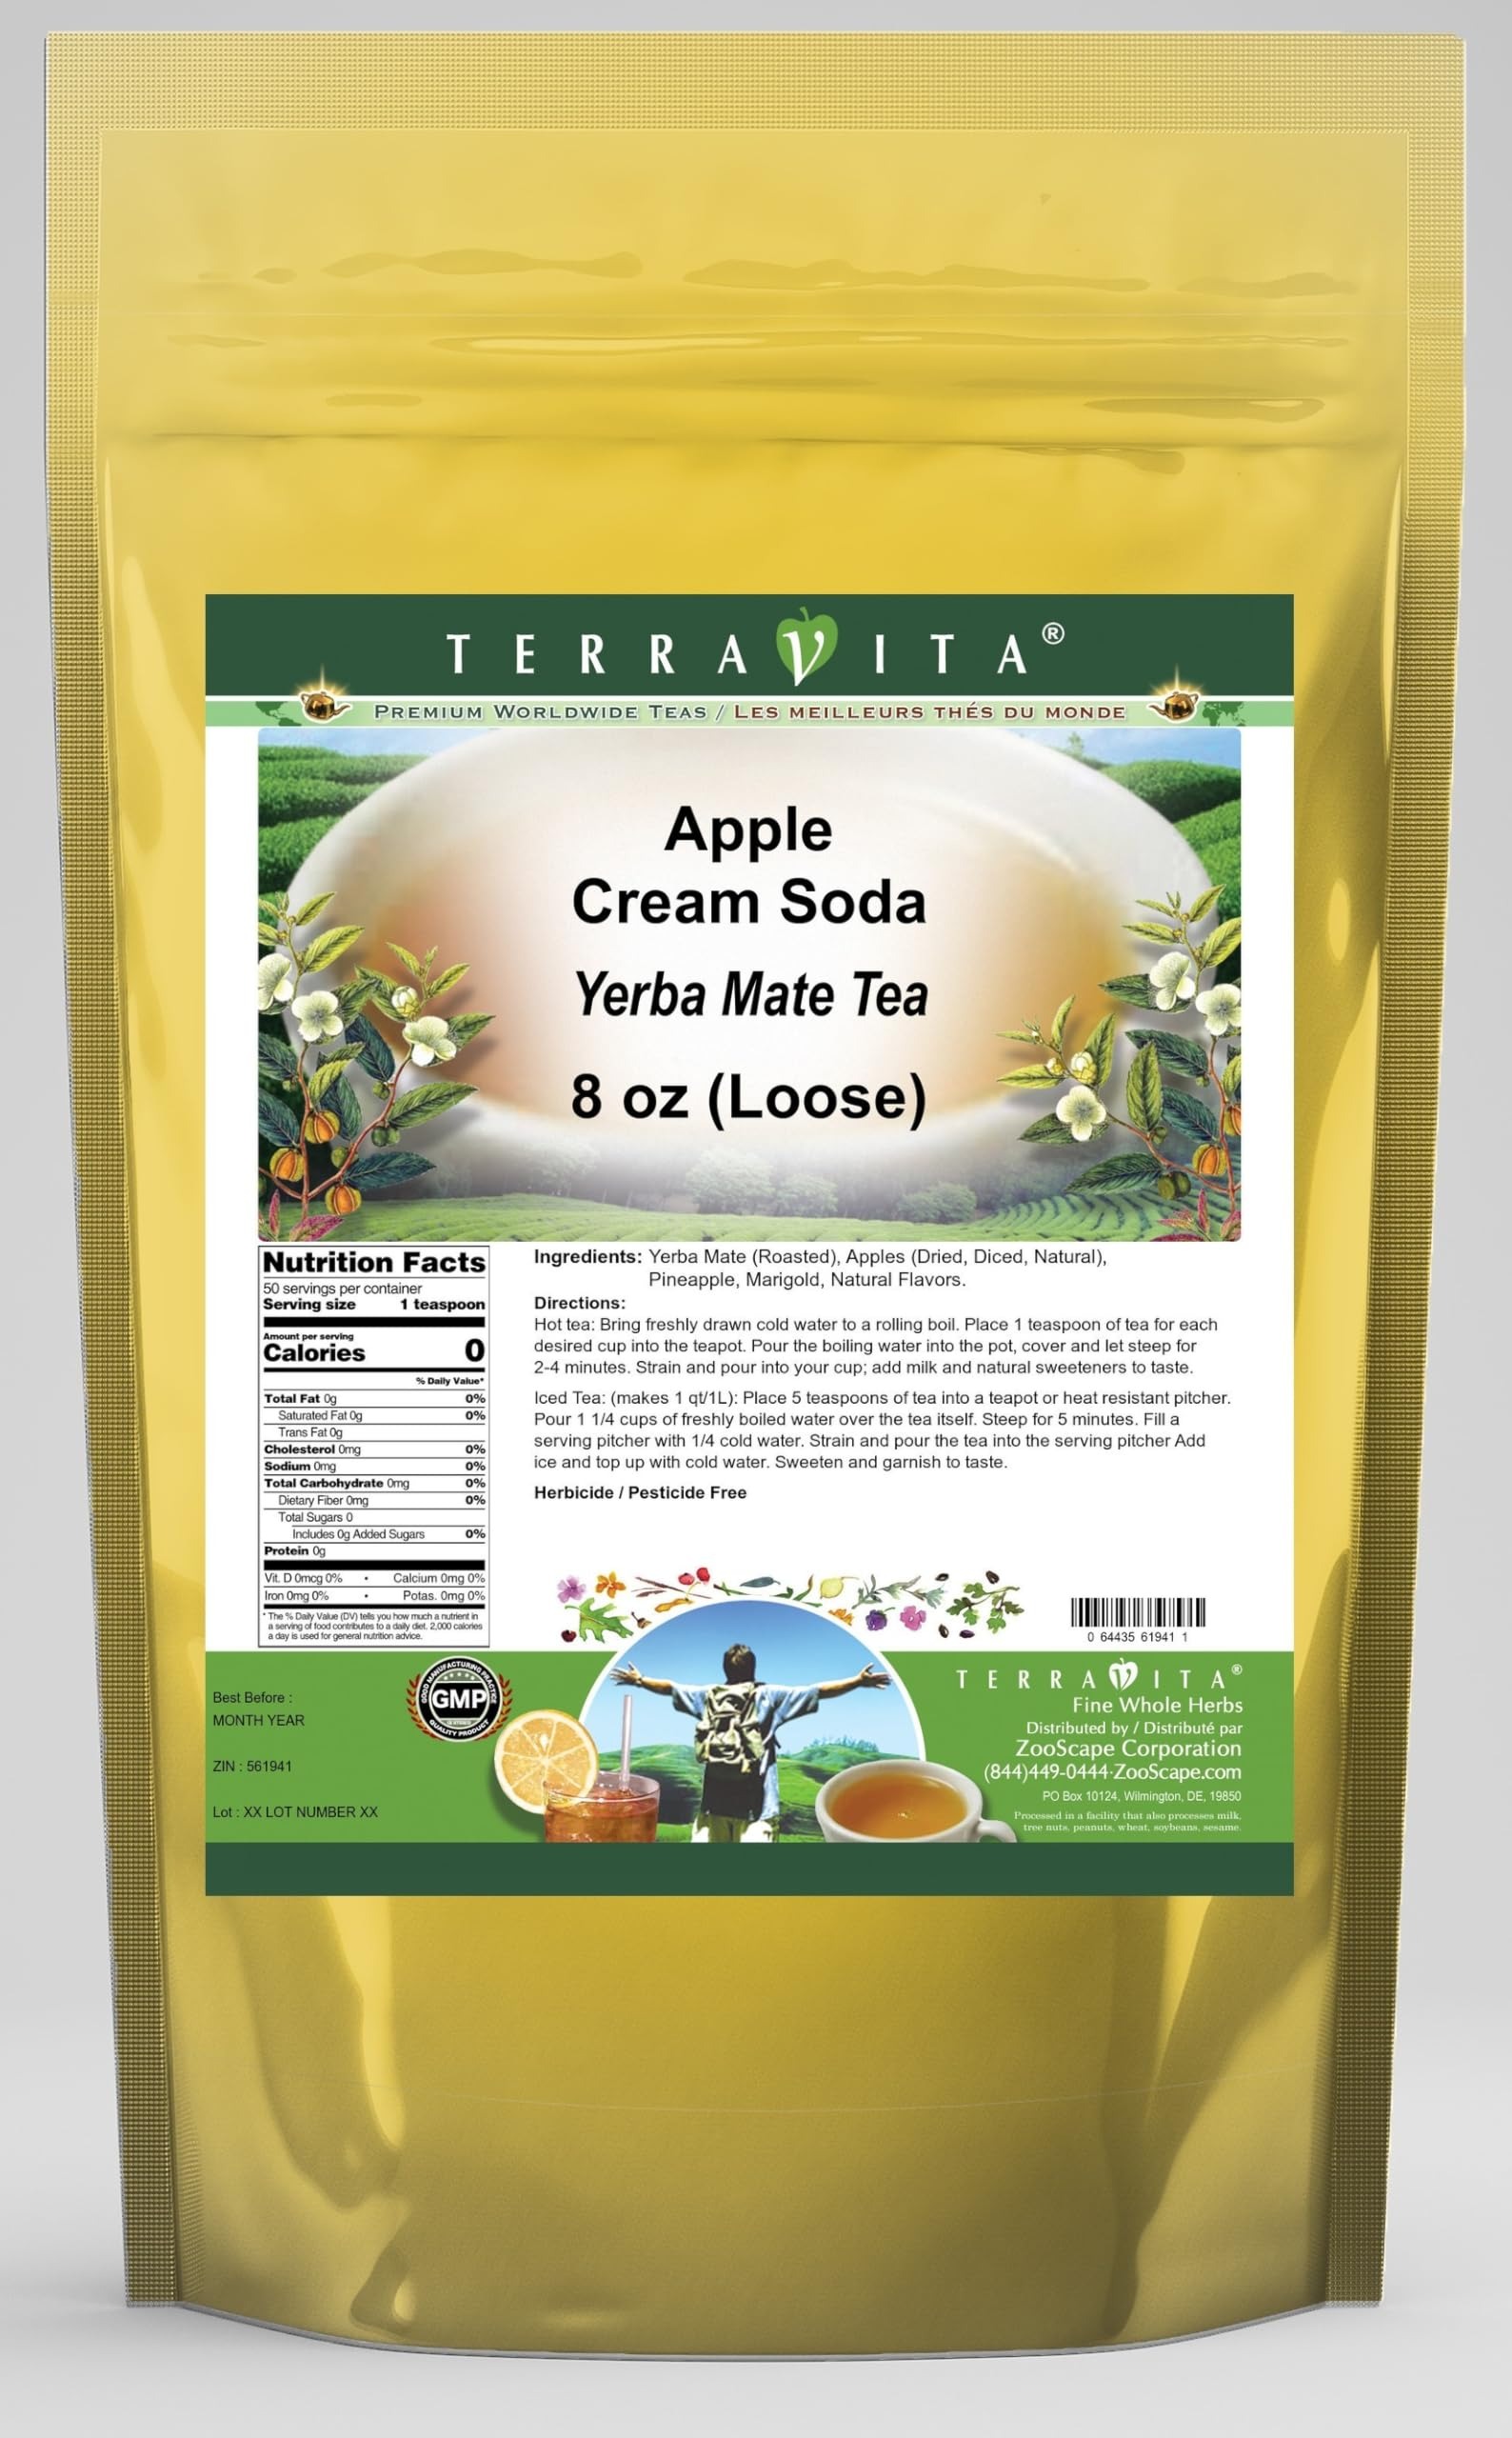
Item Name: Apple Cream Soda Yerba Mate Tea (Loose) (8 oz, ZIN: 561941) - 2 Pack
Bullet Point 1: Our Apple Cream Soda Yerba Mate tea is a scrumptuous all-natural flavored Yerba Mate coffee substitute with Apples (Dried, Diced, Natural), Pineapple and Marigold that will refresh you with its terrific taste! You will enjoy the earthy and acidity-free Apple Cream Soda aroma and flavor again and again! - Ingredients: Yerba Mate, Apples (Dried, Diced, Natural), Pineapple, Marigold and Natural Apple Cream Soda Flavor.
Bullet Point 2: No fillers.
Bullet Point 3: Manufacturer: TerraVita
Bullet Point 4: Size: 8 oz
Bullet Point 5: Loose Leaf Yerba Mate Tea - Packed in a convenient upright pouch!
Product Description: Our Apple Cream Soda Yerba Mate tea is a scrumptuous all-natural flavored Yerba Mate coffee substitute with Apples (Dried, Diced, Natural), Pineapple and Marigold that will refresh you with its terrific taste! You will enjoy the earthy and acidity-free Apple Cream Soda aroma and flavor again and again! - Ingredients: Yerba Mate, Apples (Dried, Diced, Natural), Pineapple, Marigold and Natural Apple Cream Soda Flavor. - Hot tea brewing method: Bring freshly drawn cold water to a rolling boil. Place 1 teaspoon of tea for each desired cup into the teapot. Pour the boiling water into the pot, cover and let steep for 2-4 minutes. Strain and pour into your cup; add milk and natural sweeteners to taste. - Iced tea brewing method: (to make 1 liter/quart): Place 5 teaspoons of tea into a teapot or heat resistant pitcher. Pour 1 1/4 cups of freshly boiled water over the tea itself. Steep for 5 minutes. Fill a serving pitcher with 1/4 cold water. Strain and pour the tea into the serving pitcher Add ice and top up with cold water. Sweeten and garnish to taste. - TerraVita is an exclusive line of premium-quality, natural source products that use only the finest, purest and most potent ingredients found around the world. TerraVita is hallmarked by the highest possible standards of purity, potency, stability and freshness. All of our products are prepared with the highest elements of quality control, from raw materials through the entire manufacturing process, up to and including the moment that the bottles or bags are sealed for freshness and shipped out to you. Our highest possible standards are certified by independent laboratories and backed by our personal guarantee. - TerraVita exists to meet and ensure your family's health and wellness without the harmful effects of chemicals an
Value: 16.0
Unit: Ounce

Price: 50.19